Nawaf Al-Ahmad Al-Jaber Al-Sabah

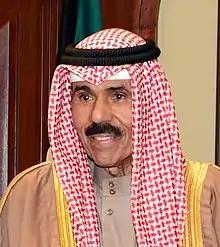
Nawaf in 2018

Sheikh Nawaf Al-Ahmad Al-Jaber Al-Sabah (25 June 1937 – 16 December 2023) was Emir of Kuwait from 2020 until his death in 2023.